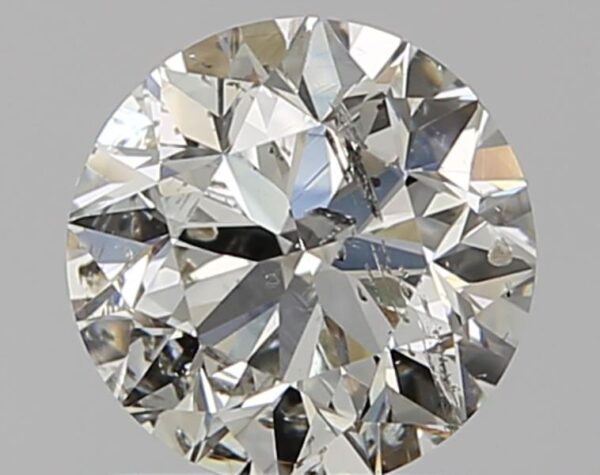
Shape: round
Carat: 1.01
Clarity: SI2
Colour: I
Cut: VG
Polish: VG
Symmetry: GD
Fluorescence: N
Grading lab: IGI
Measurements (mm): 6.3 x 6.26 x 4.05